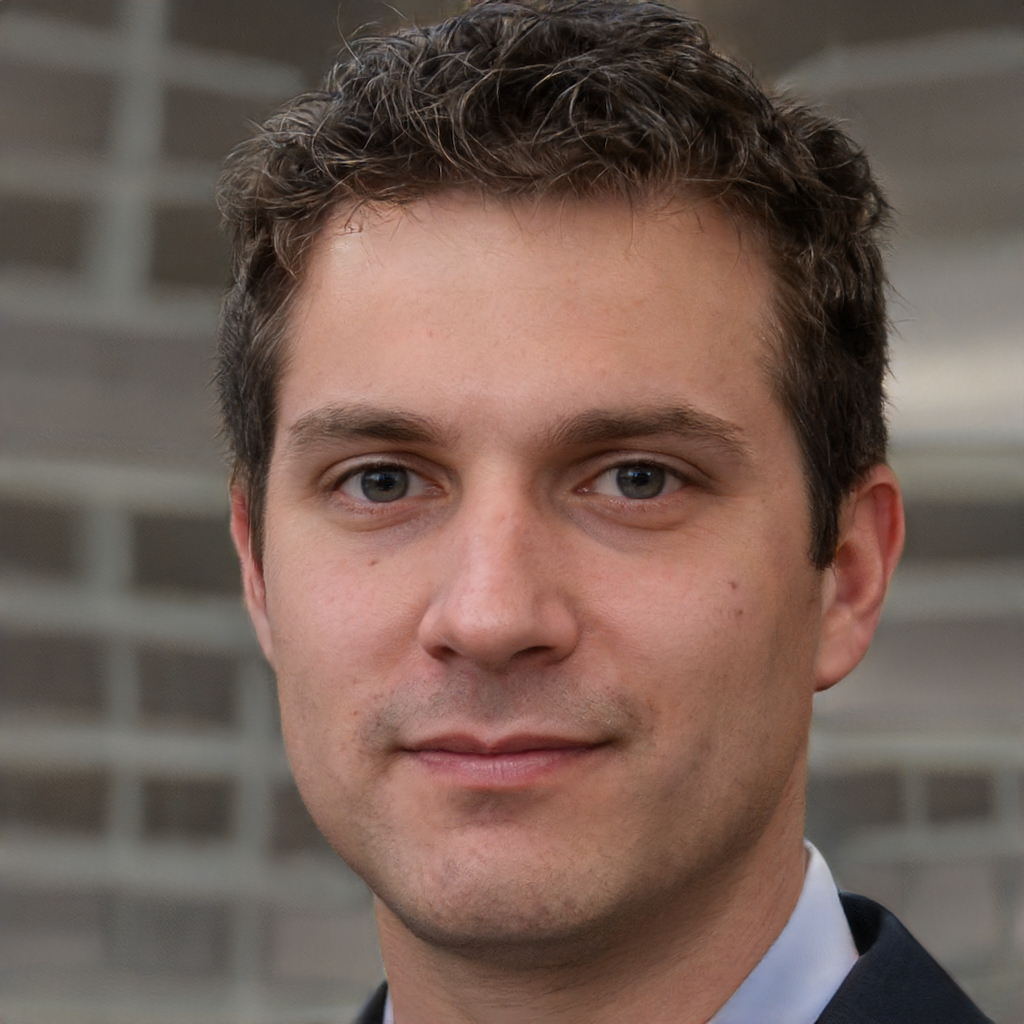
Gender: Male